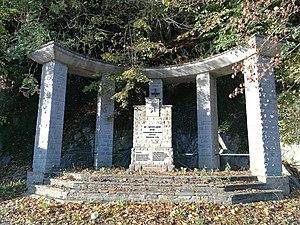
Mémorial en l'honneur du lieutenant de réserve René De Wispelaere, qui a fait sauter le pont au sacrifice de sa vie à l'arrivé des soldats allemands le 12 mai 1940. Oeuvre par E. Van Treek, Anvers. Erigé par l'amicale des officiers de Dinant. Détail disponible sur une cette photo. This photo of immovable heritage has been taken in the Walloon Region
Yvoir est une commune francophone de Belgique située en Région wallonne dans la province de Namur, ainsi qu’une localité où siège son administration.